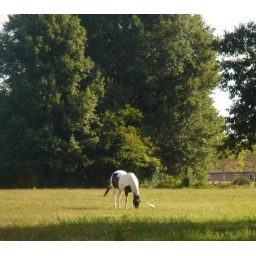
the horse near my house with his new friend that comes to visit him every day...the goose!